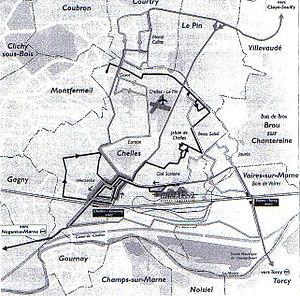
Plan du réseau APOLO7 en 1997
Le réseau de bus Apolo7 a été créé en septembre 1997 à l’issue de la restructuration du réseau des transports urbains chellois et est géré, aujourd'hui, par la Société des transports du bassin chellois, société appartenant au groupe Transdev.